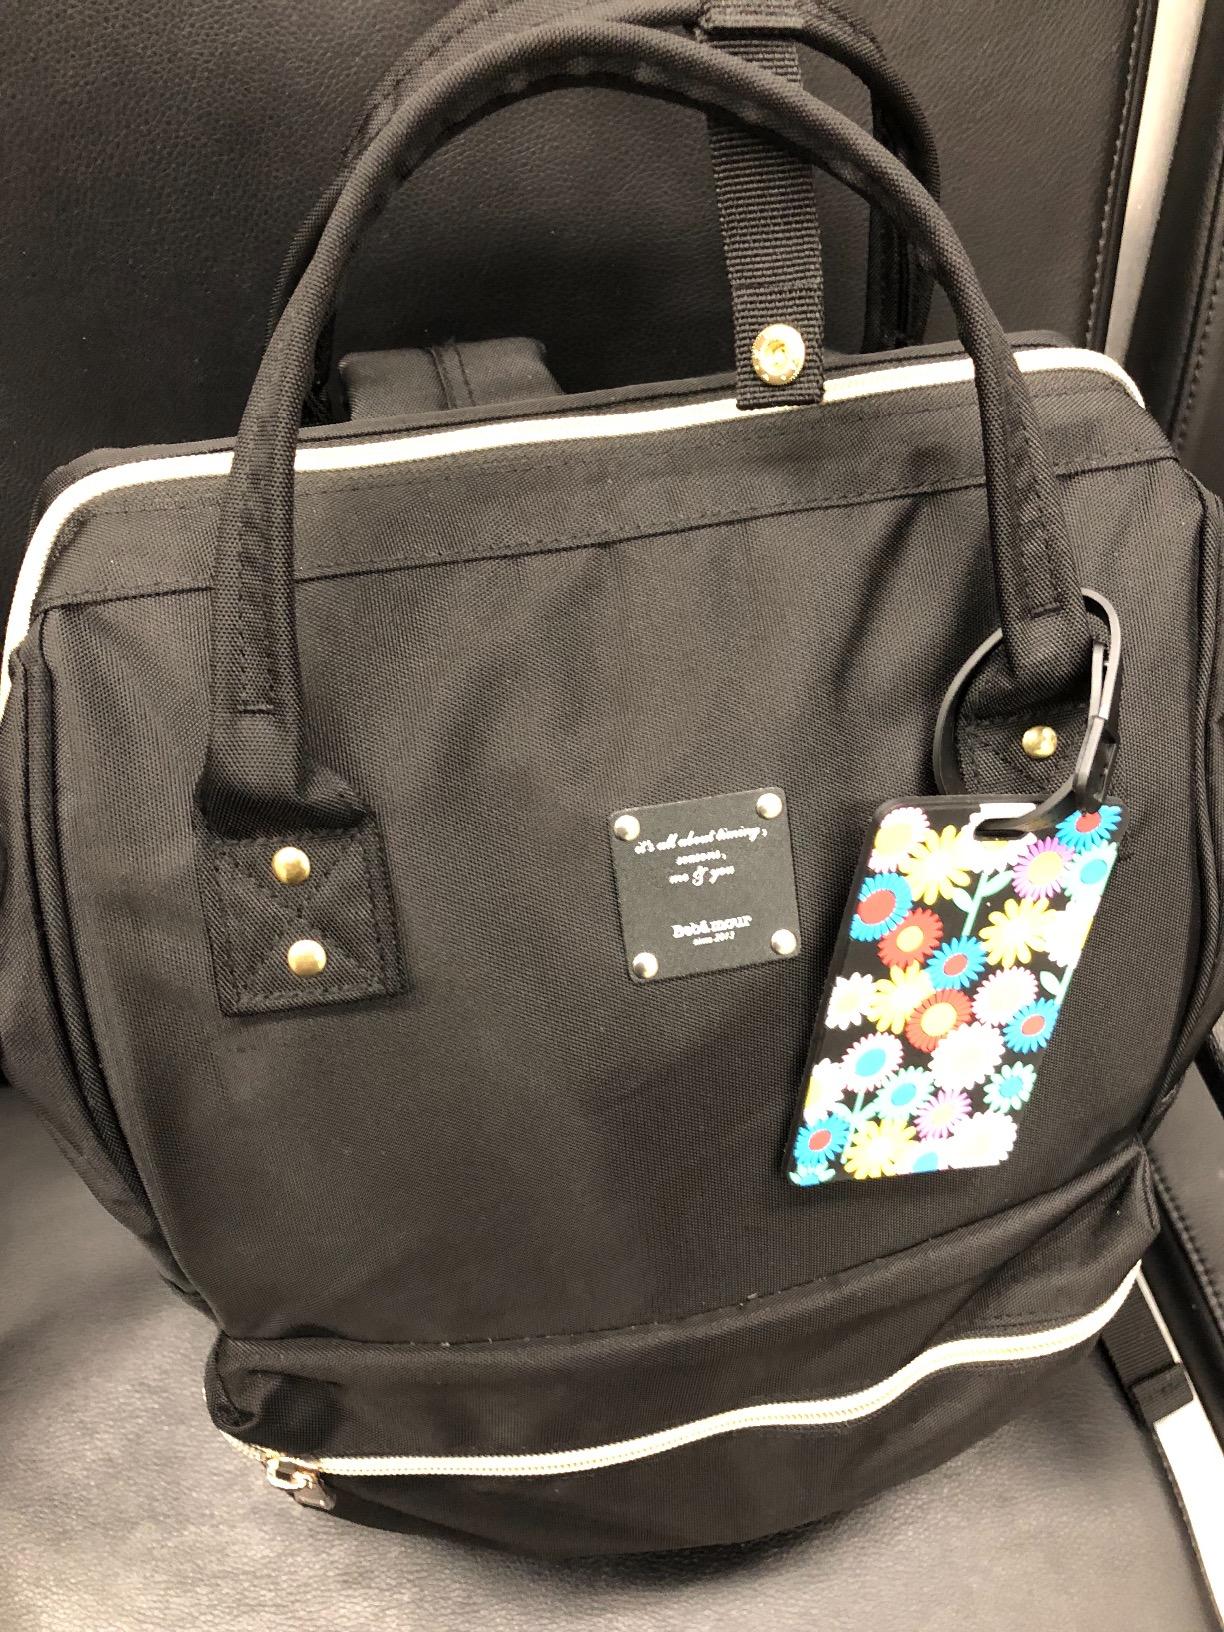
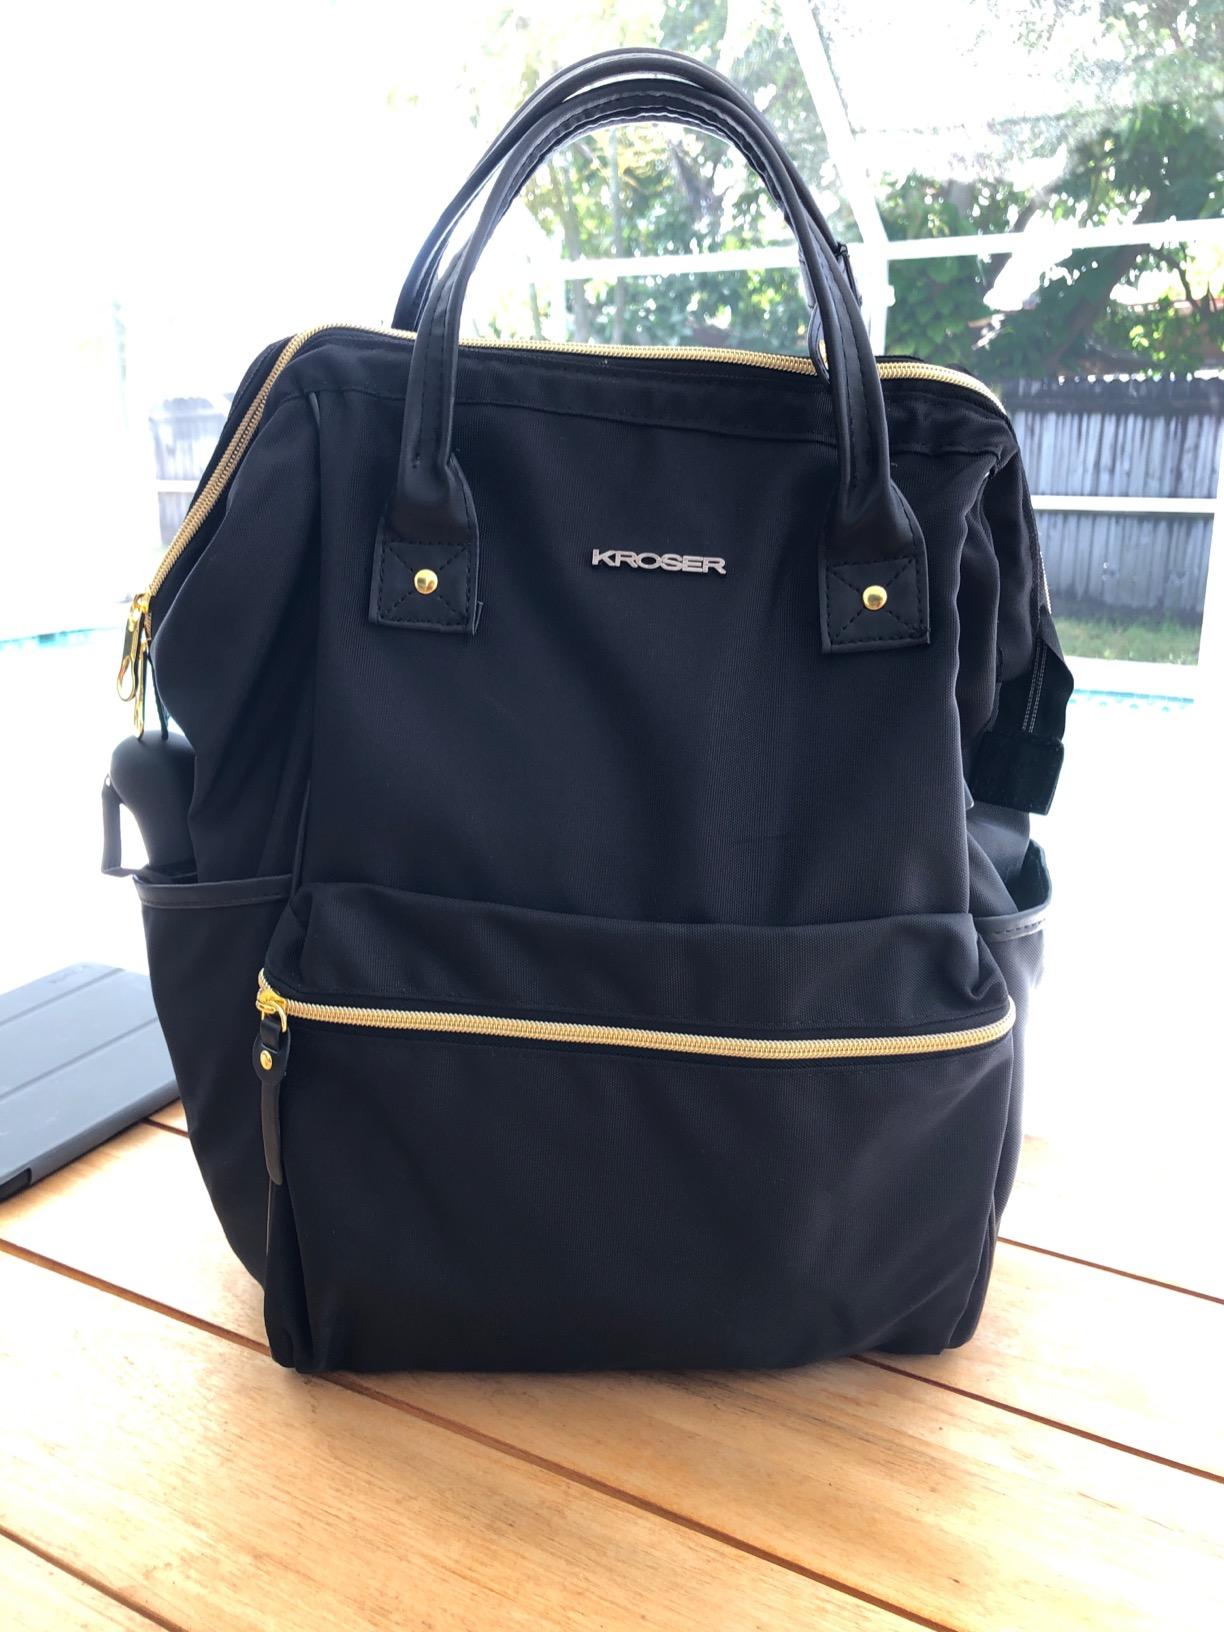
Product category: bag
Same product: no